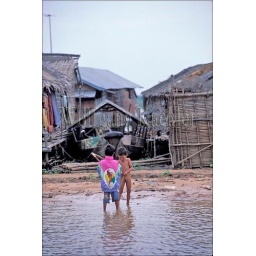
Cambodia, near siem reap, tonle sap lake, boys along lake shore